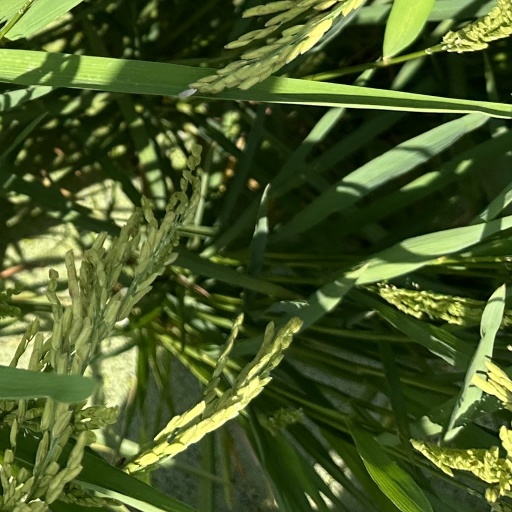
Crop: rice